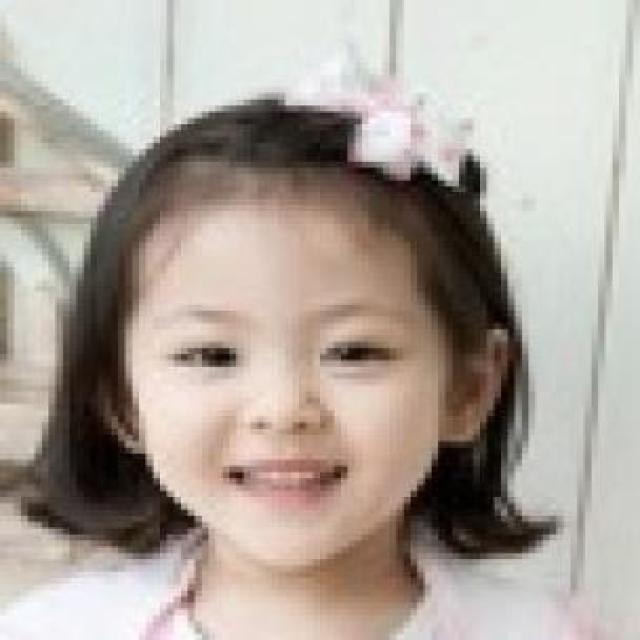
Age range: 0-12